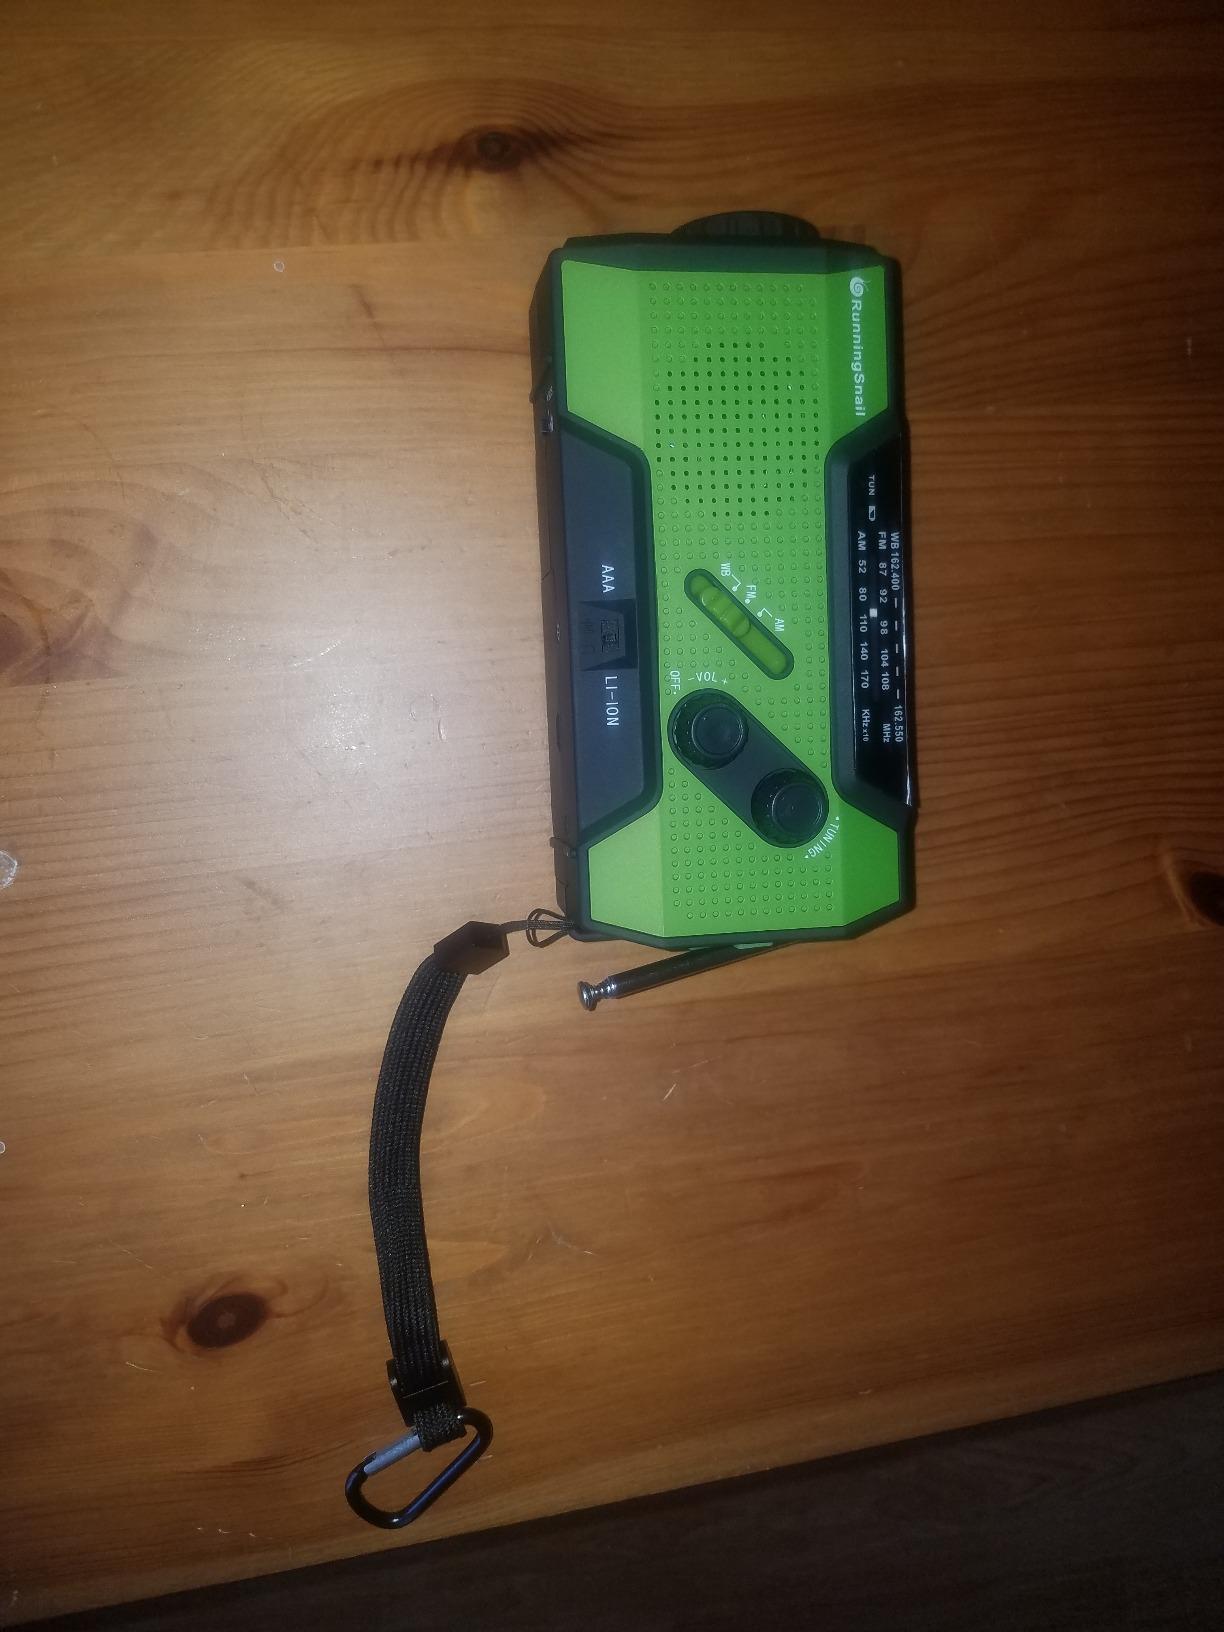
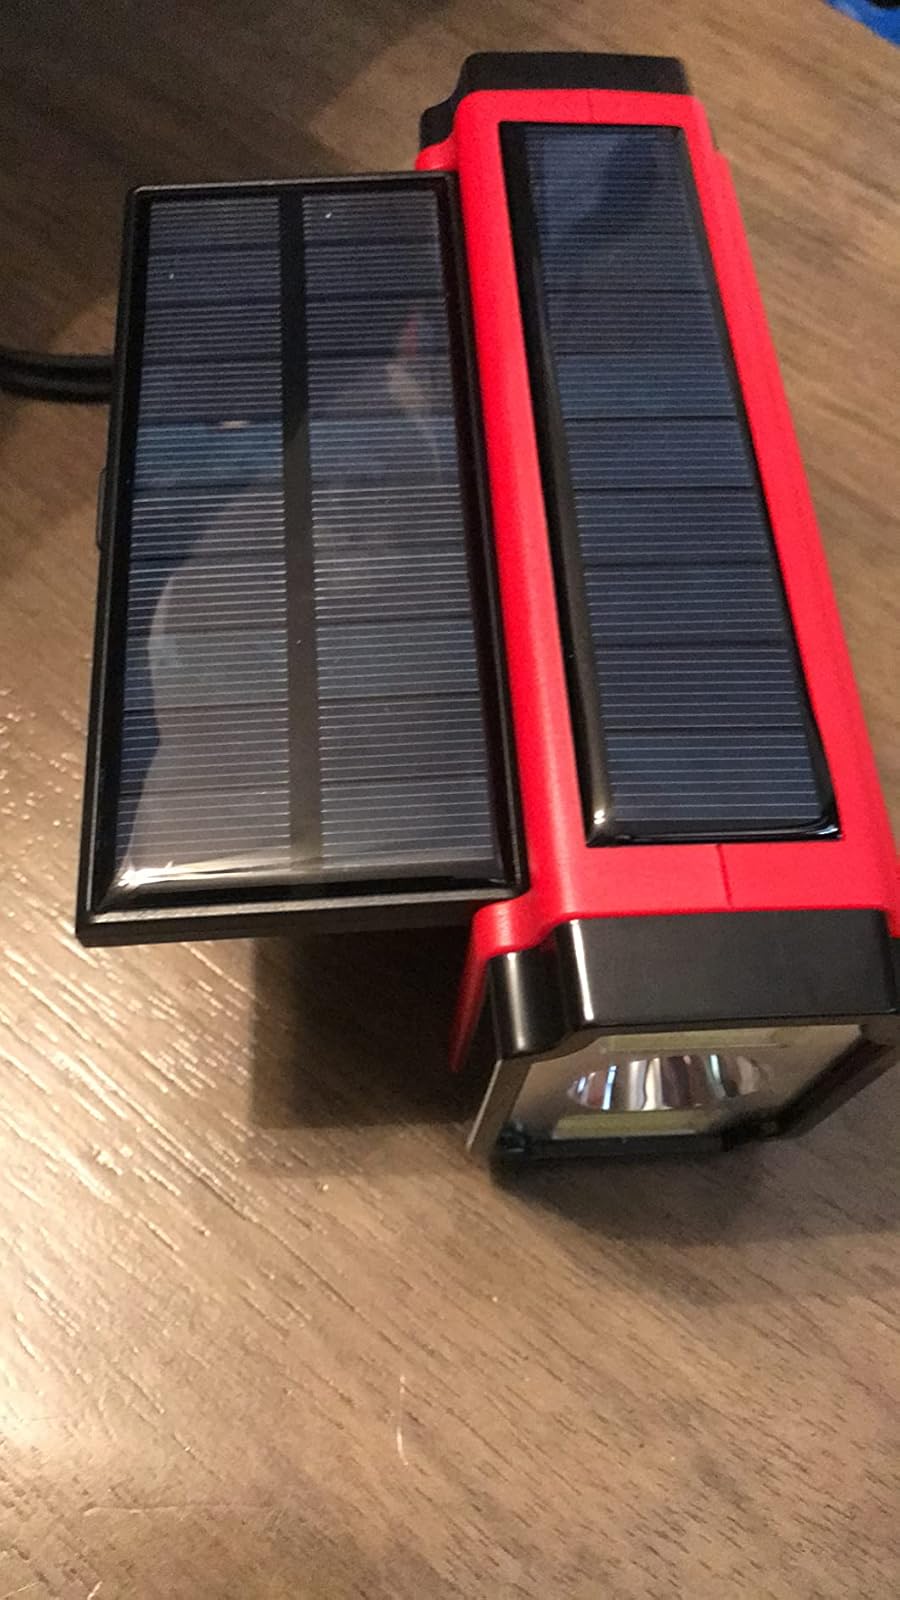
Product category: radio
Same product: no